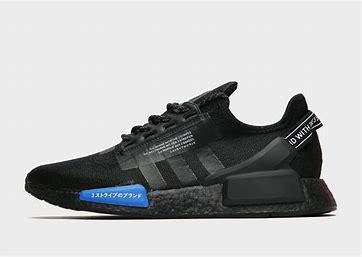
Brand: Adidas
Model: NMD